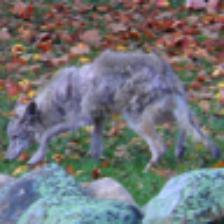
Label: NonHuman